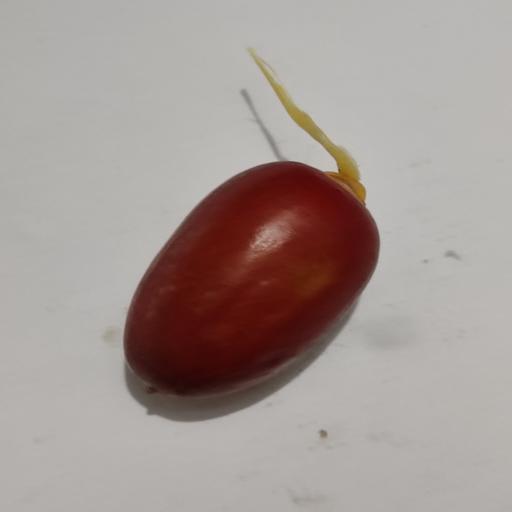
Crop type: Date Palm